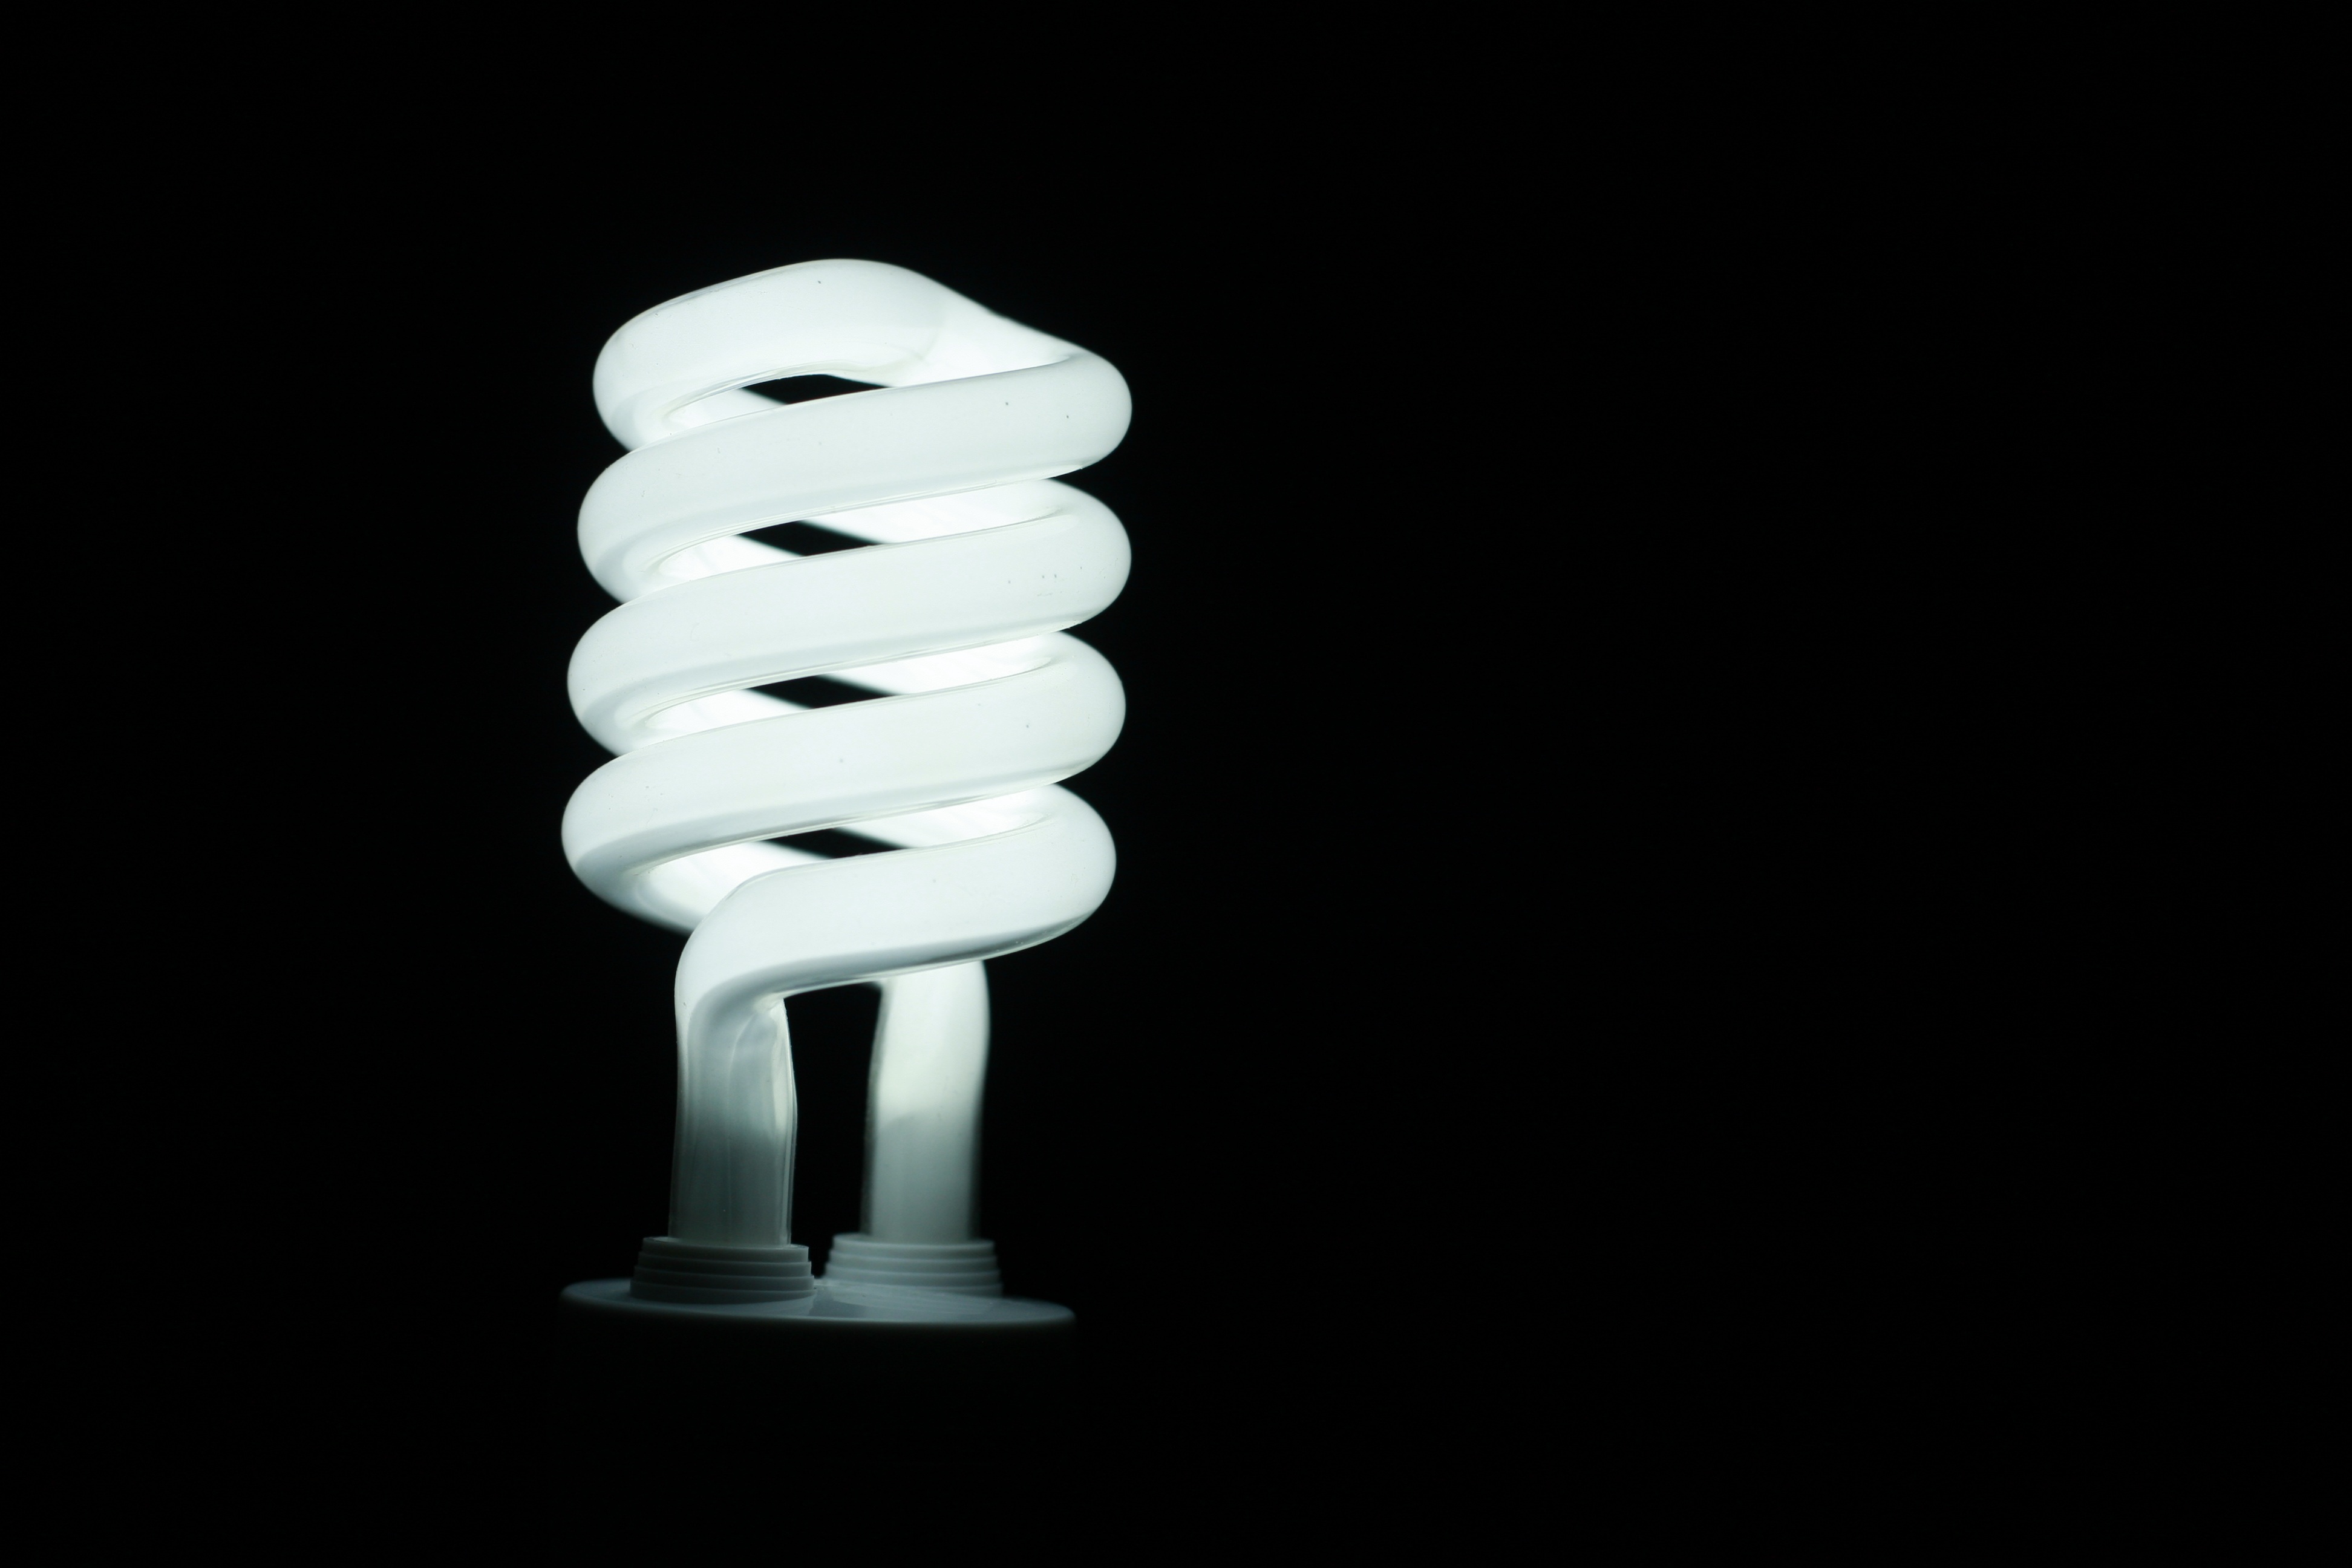
hand, light, glowing, black and white, white, spiral, glass, bulb, glow, lamp, electricity, lighting, lightbulb, energy, sculpture, single, bright, light fixture, monochrome photography, incandescent light bulb